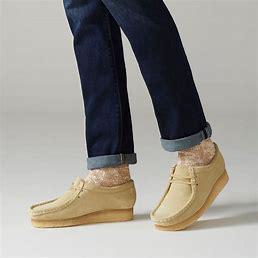
Brand: Clarks
Model: S Wallabee